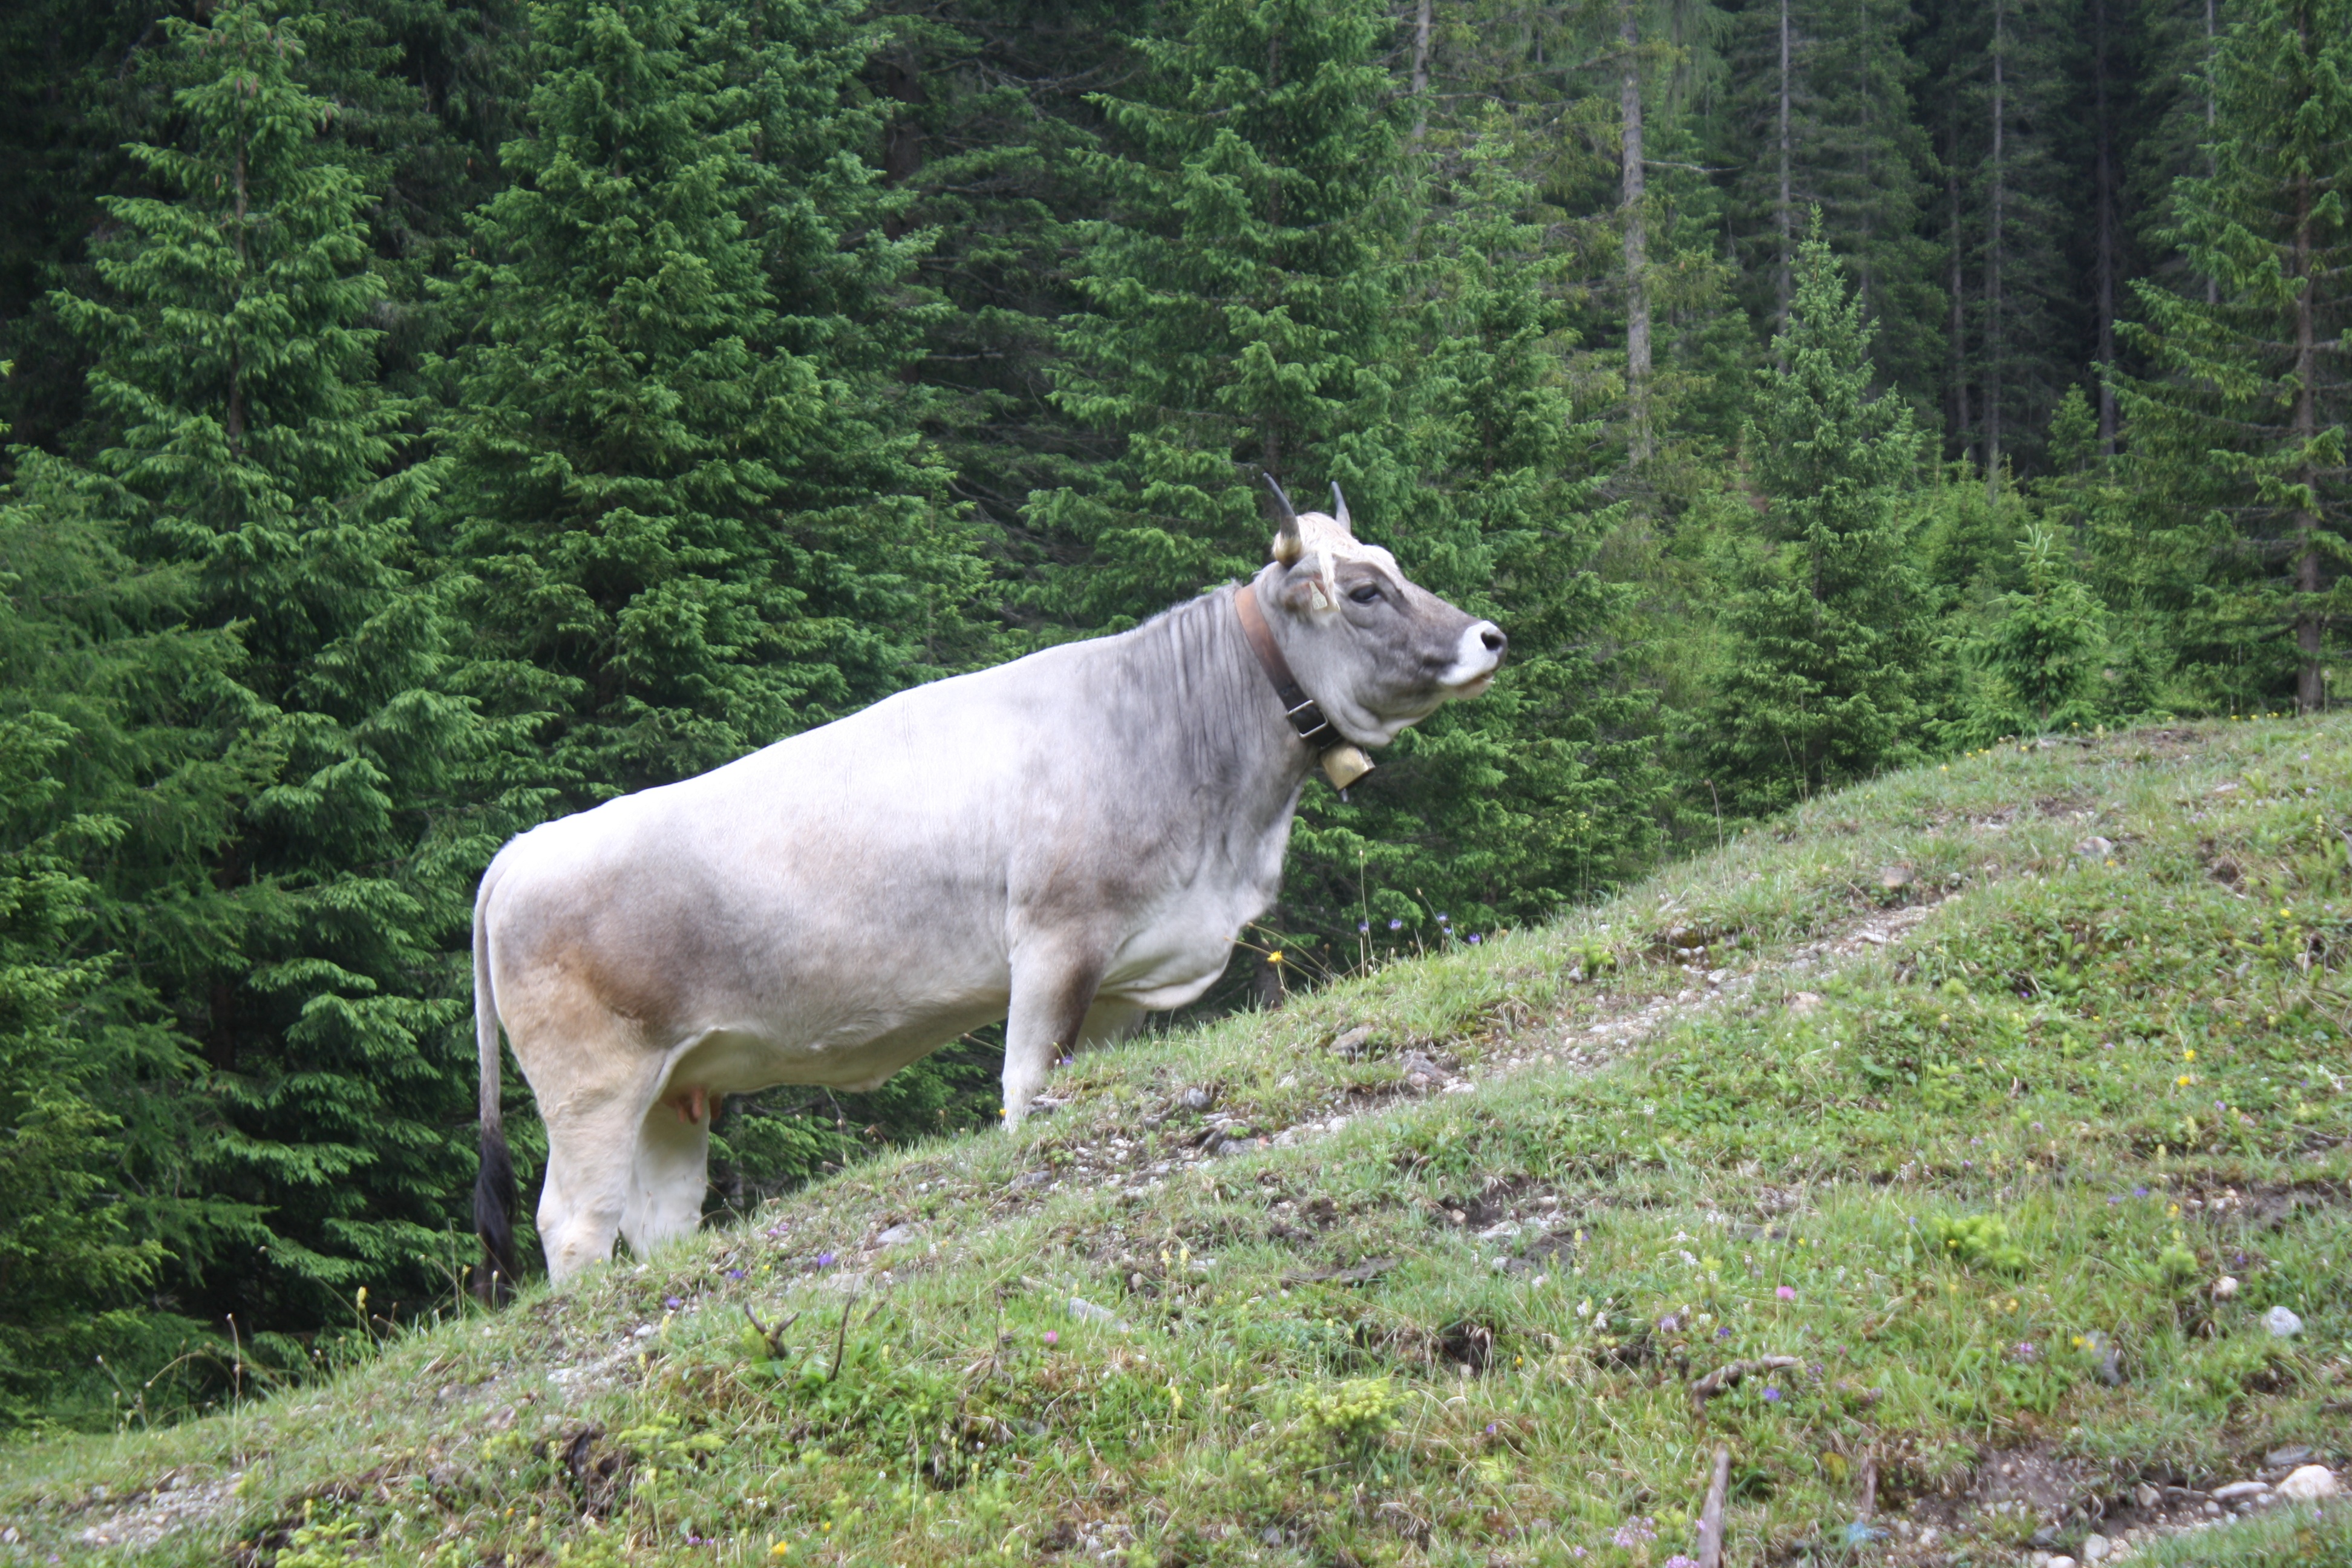
grass, meadow, cow, pasture, grazing, mammal, steep, fauna, uphill, habitat, ox, rural area, cattle like mammal